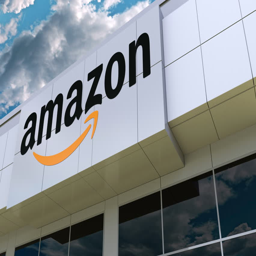
logo on the modern building facade .